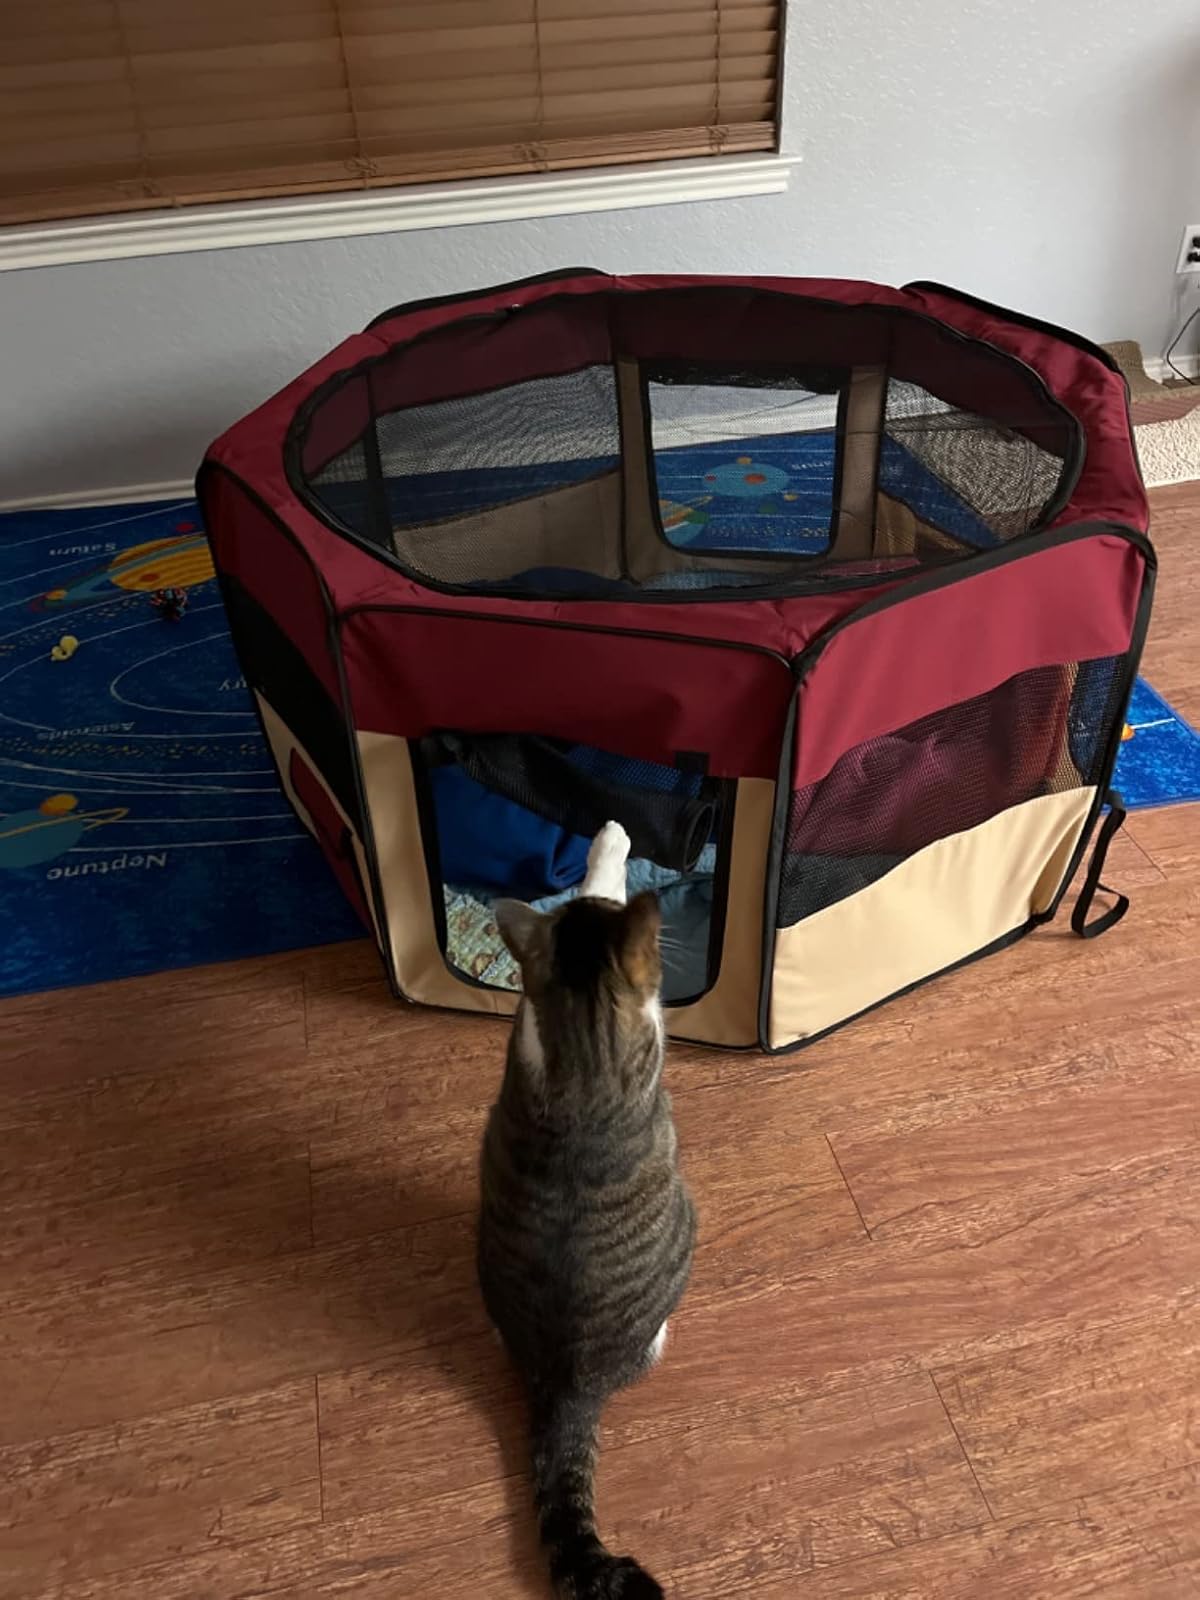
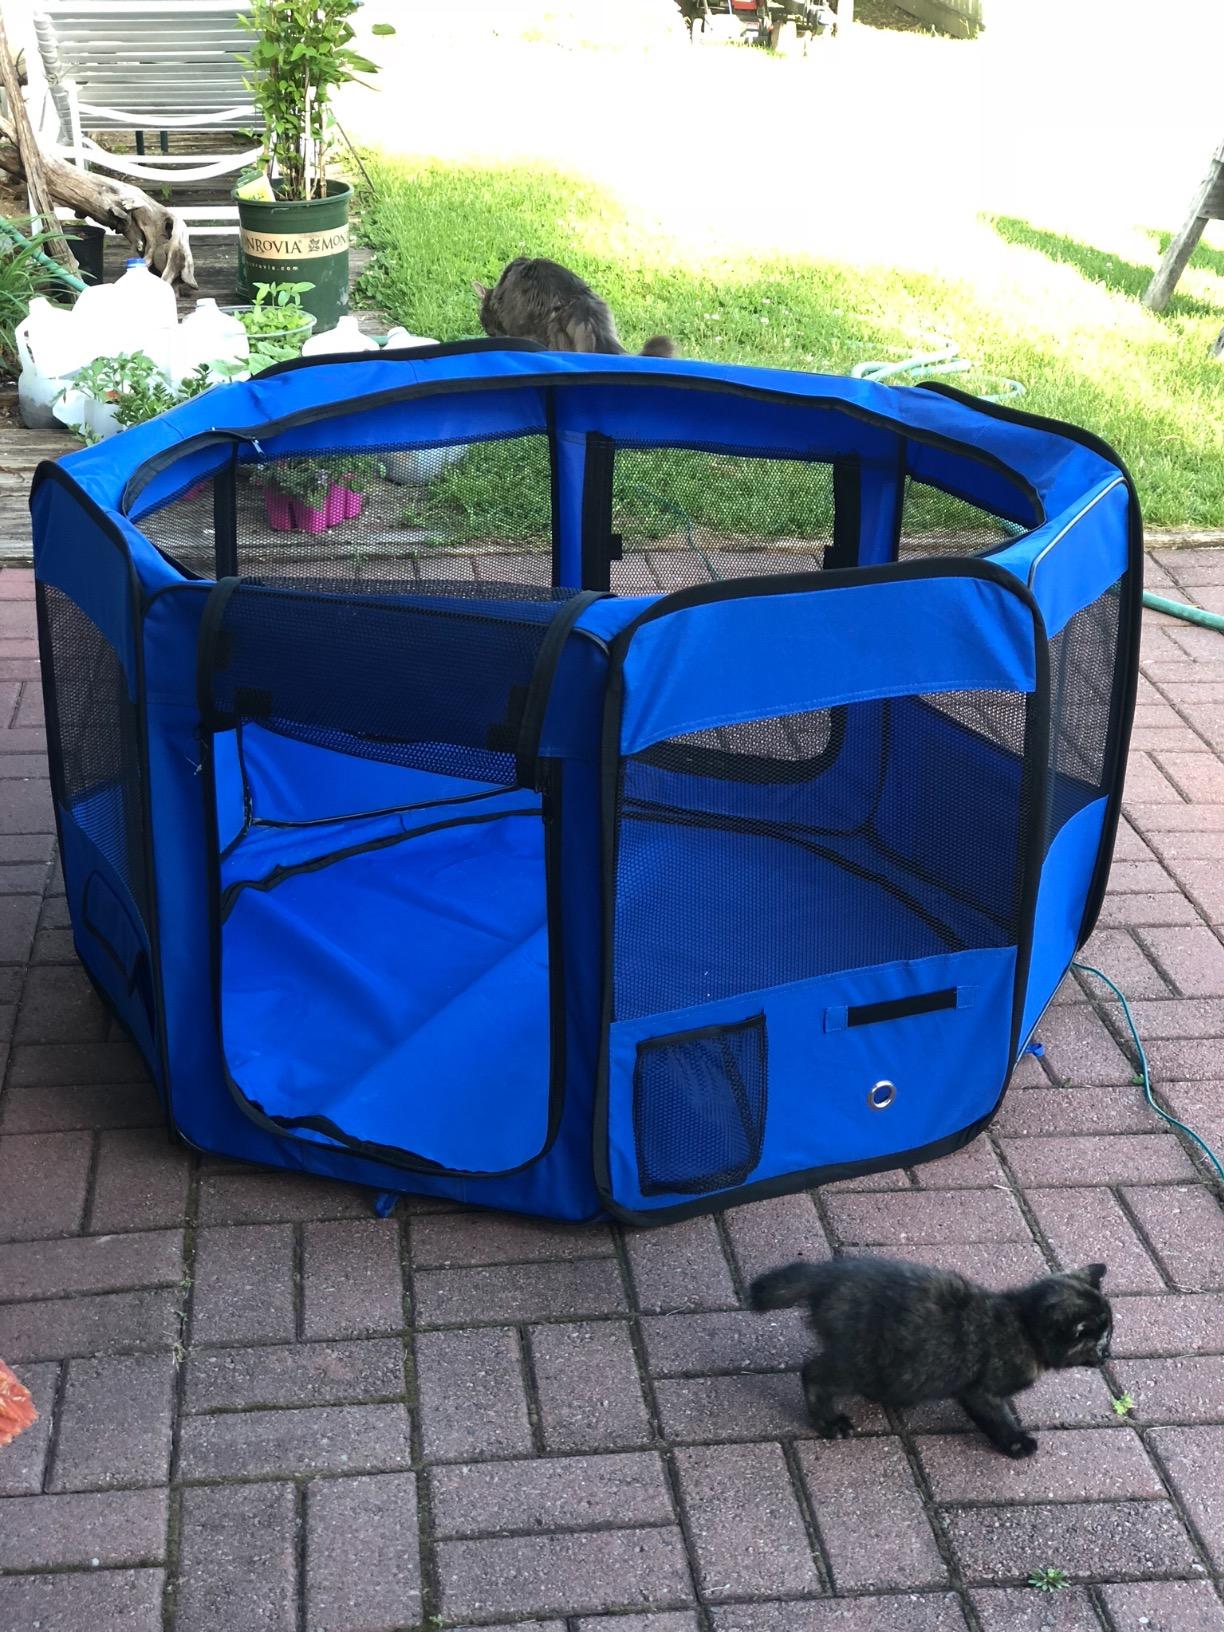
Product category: items_kennel
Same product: no